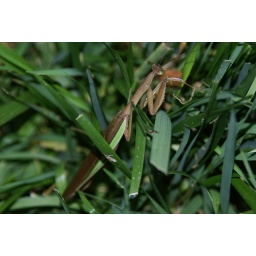
Megan spotted are friendly neighborhood mantis in the grass last night.